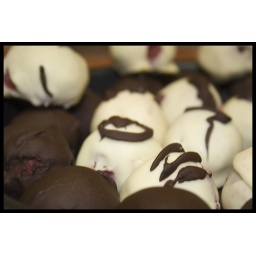
red velvet cake balls dipped in both chocolate and white chocolate :)